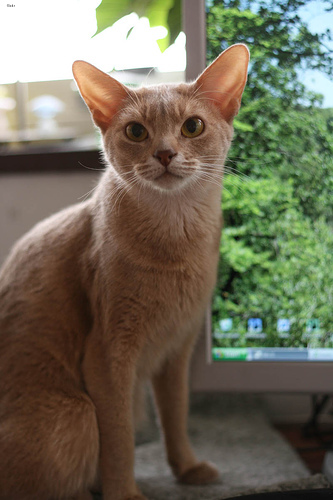
Breed: abyssinian